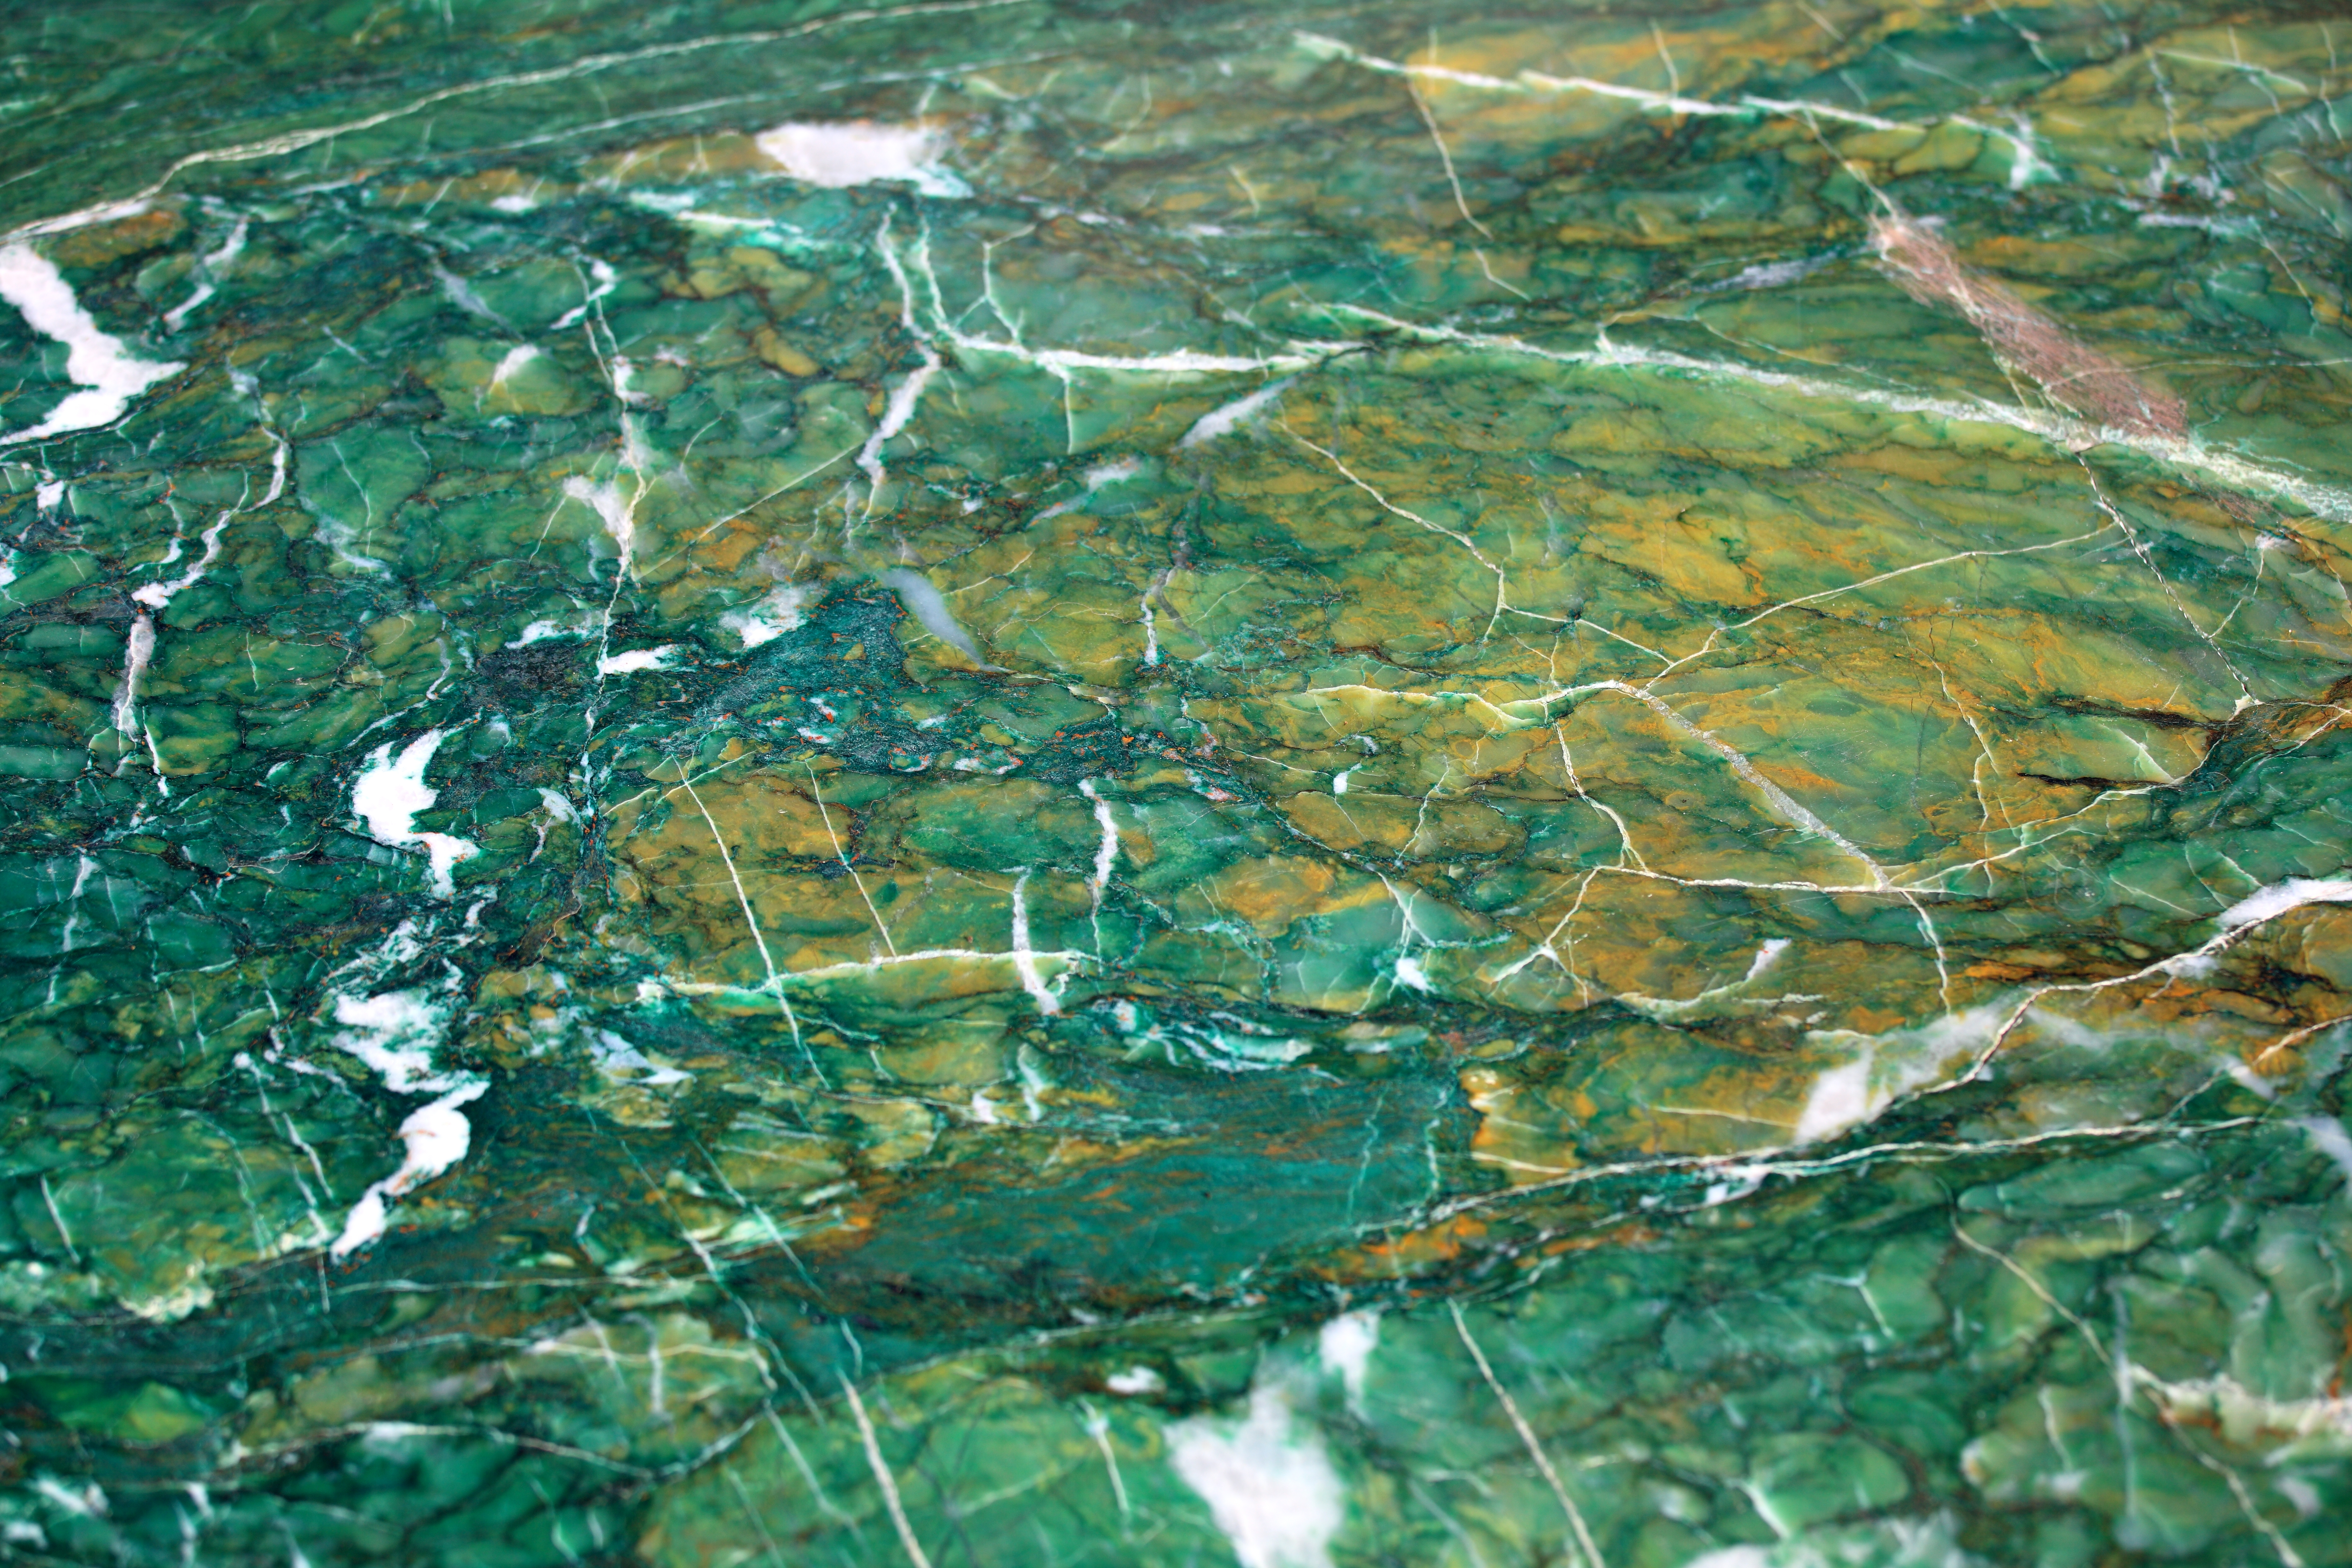
rock, pond, stream, high, material, cool image, 5d, hires, markii, hi, res, resolution